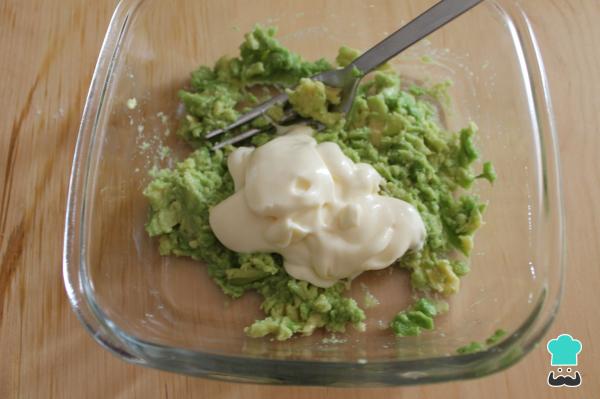
Seguidamente, incorpora las cuatro cucharadas de mayonesa y sigue mezclando bien los ingredientes.